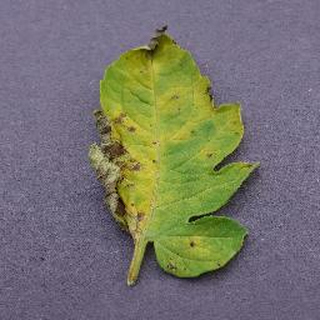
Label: tomato_septoria_leaf_spot